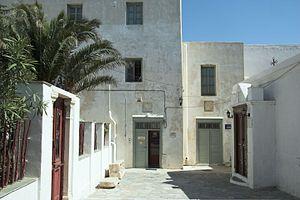
Le musée archéologique de Naxos est situé dans le kastro de Chora, la ville et port principal de l'île de Naxos dans les Cyclades en Grèce. Il abrite sur deux niveaux une importante collection préhistorique mais aussi quelques objets des périodes classique, romaine et franque. Il fut ouvert en 1973.